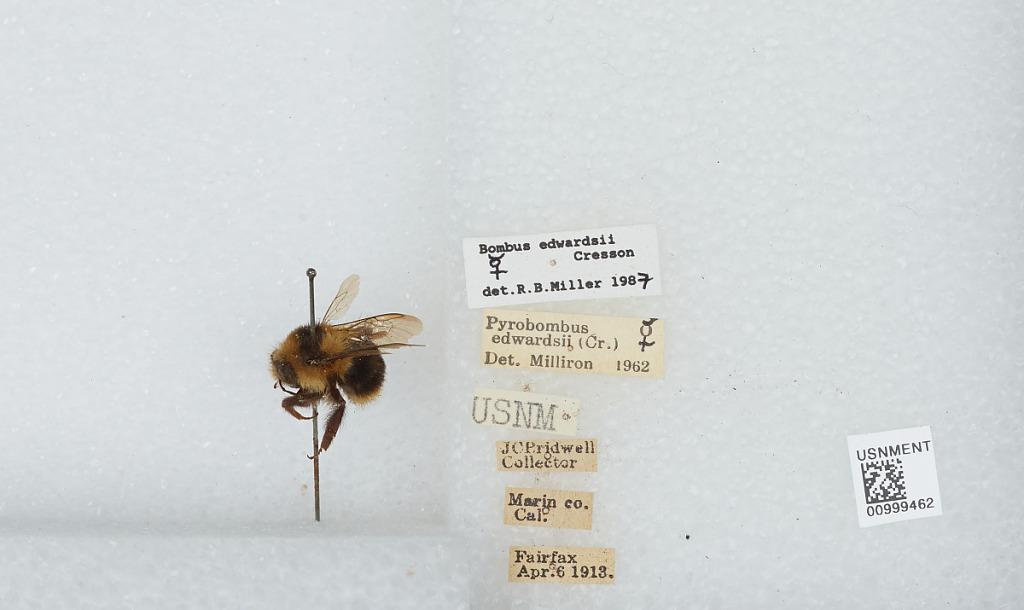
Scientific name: Bombus (Pyrobombus) melanopygus Nylander
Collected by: J. Bridwell
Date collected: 1913-4-6
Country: United States
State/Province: California
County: Marin
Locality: Fairfax
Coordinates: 37.9872, -122.589
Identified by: Miller, R. B.